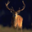
Label: deer